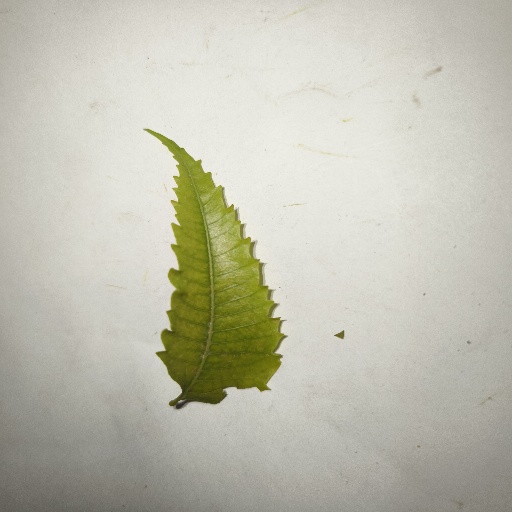
Species: Neem
Leaf condition: Yellow Leaf